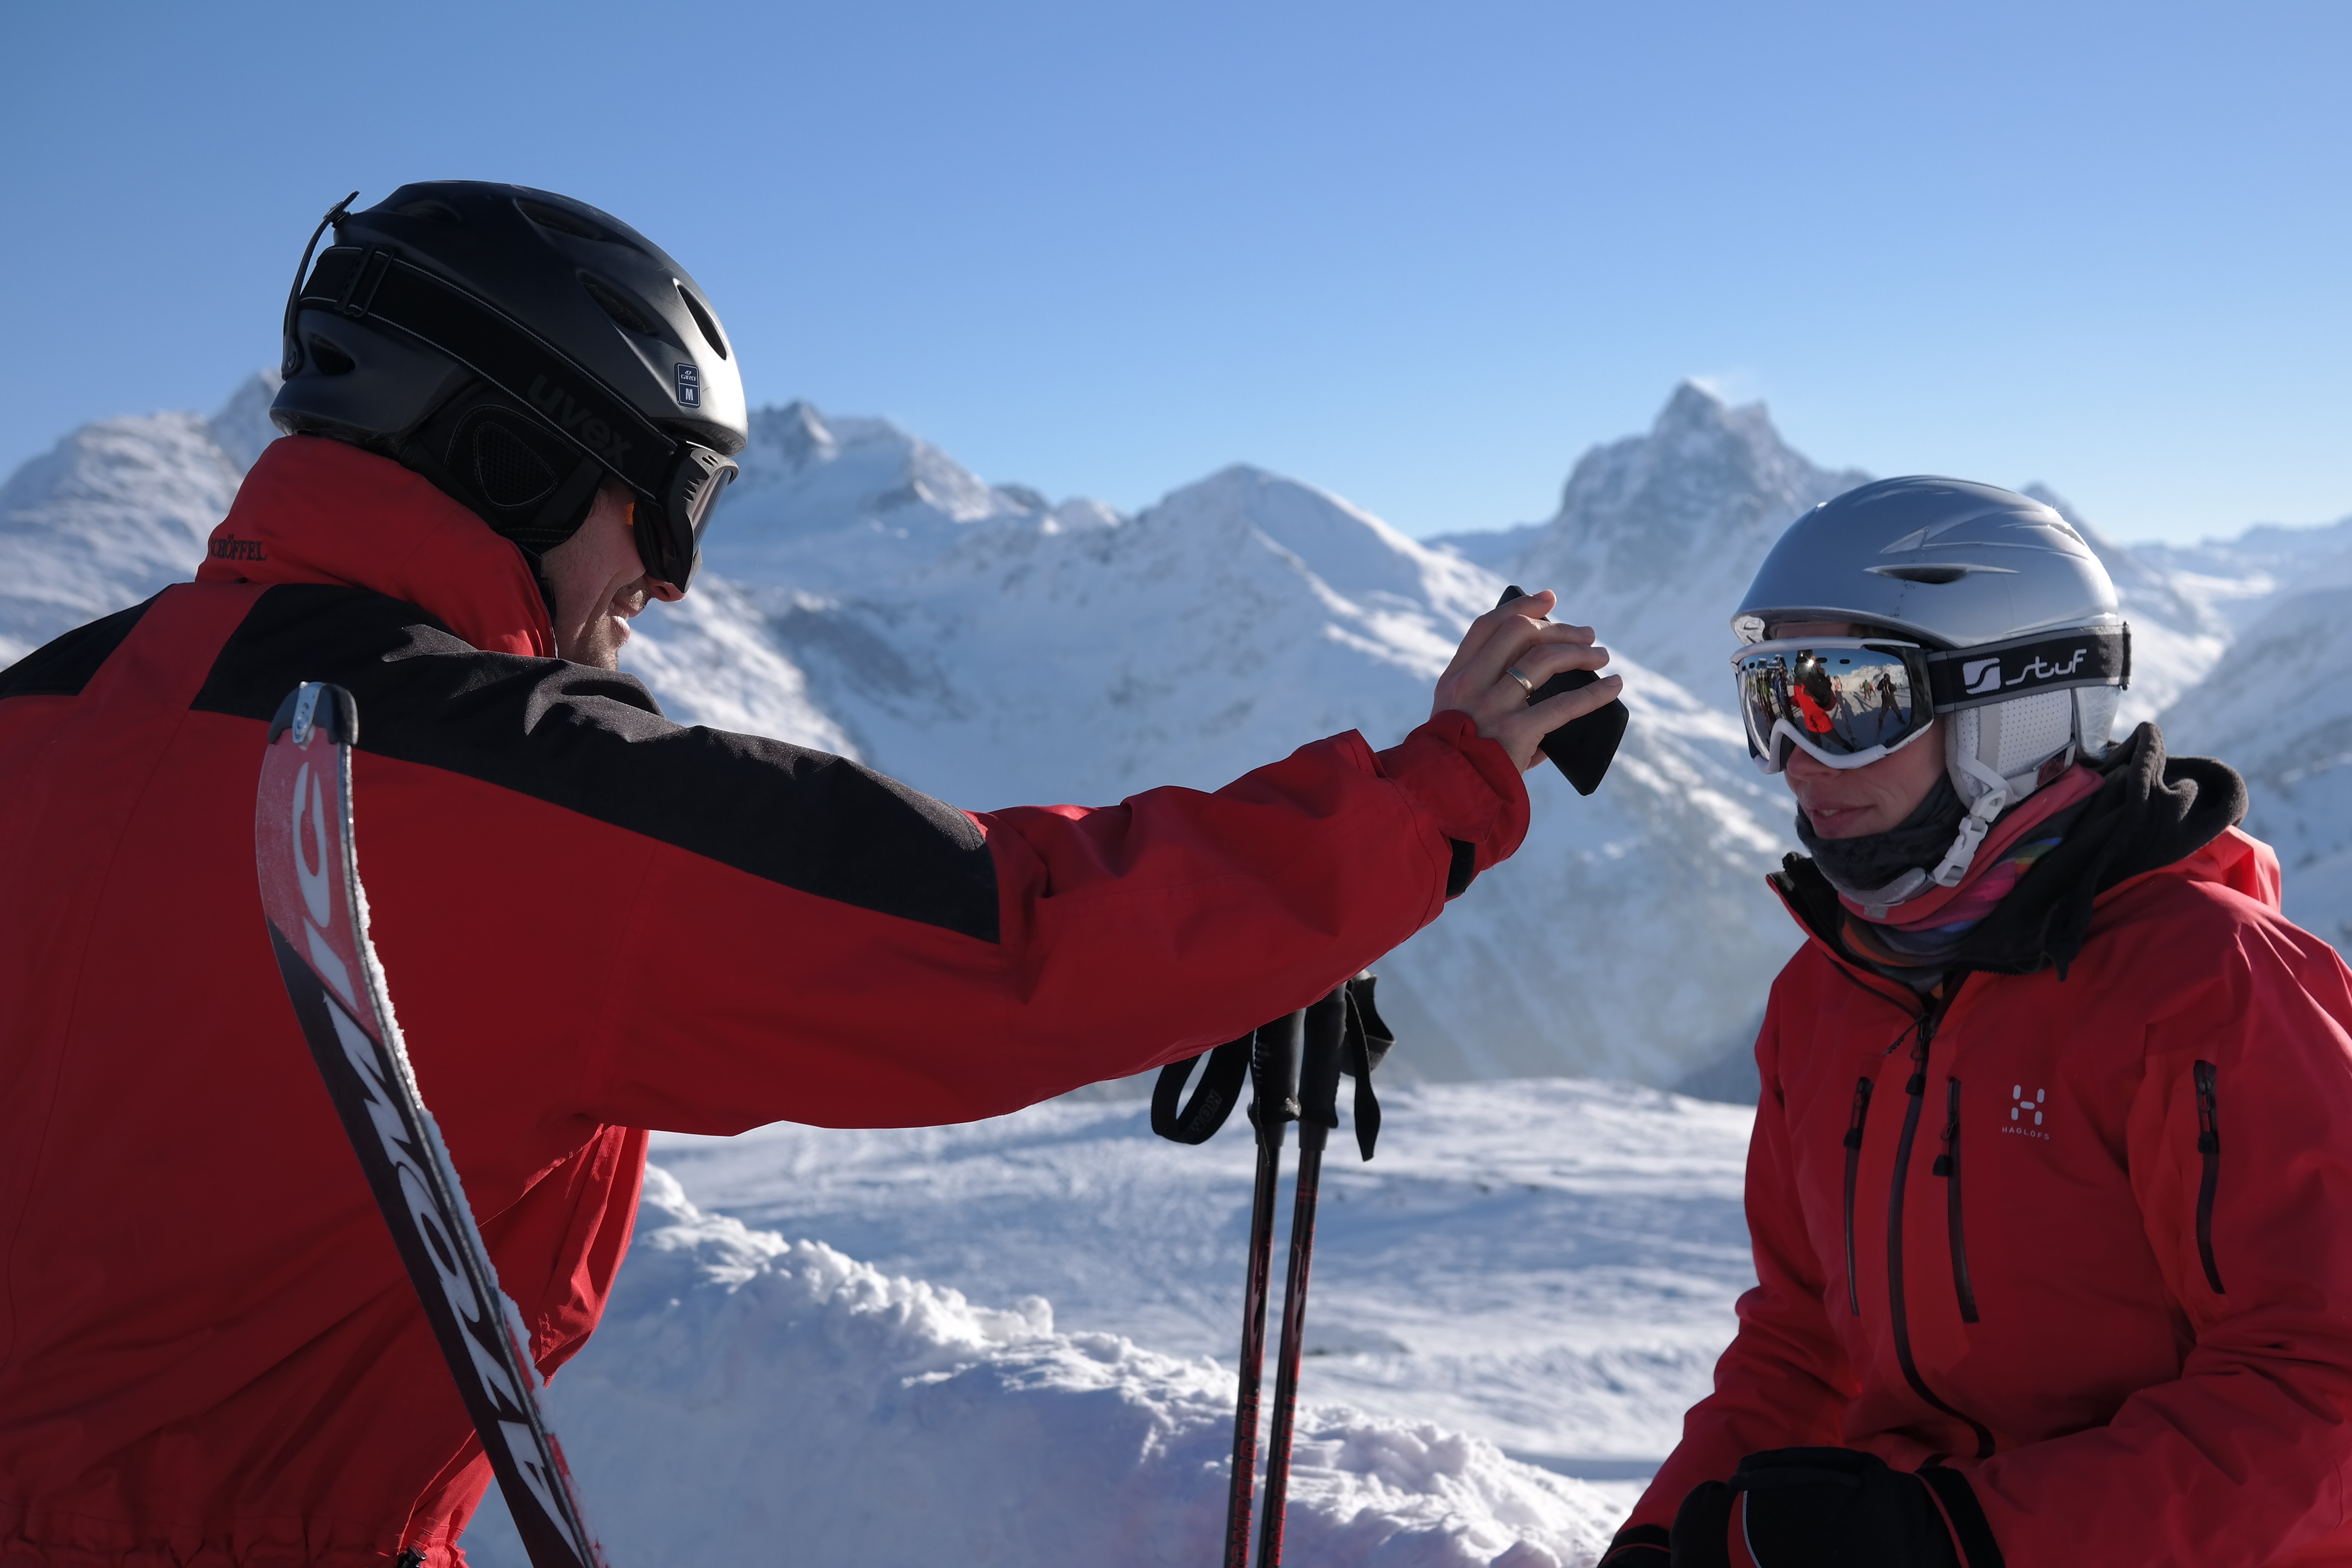
mountain, snow, cold, winter, woman, white, sport, adventure, mountain range, photo, show, alpine, extreme sport, skiing, summit, mountaineering, winter sport, sporty, fun, happiness, sports, downhill, ski, goggles, runway, footwear, photograph, joy, skier, winter sports, good mood, skiers, ski run, ski touring, nordic skiing, ski mountaineering, ski equipment, ski helmet, ski suit, mountain guide, telemark skiing